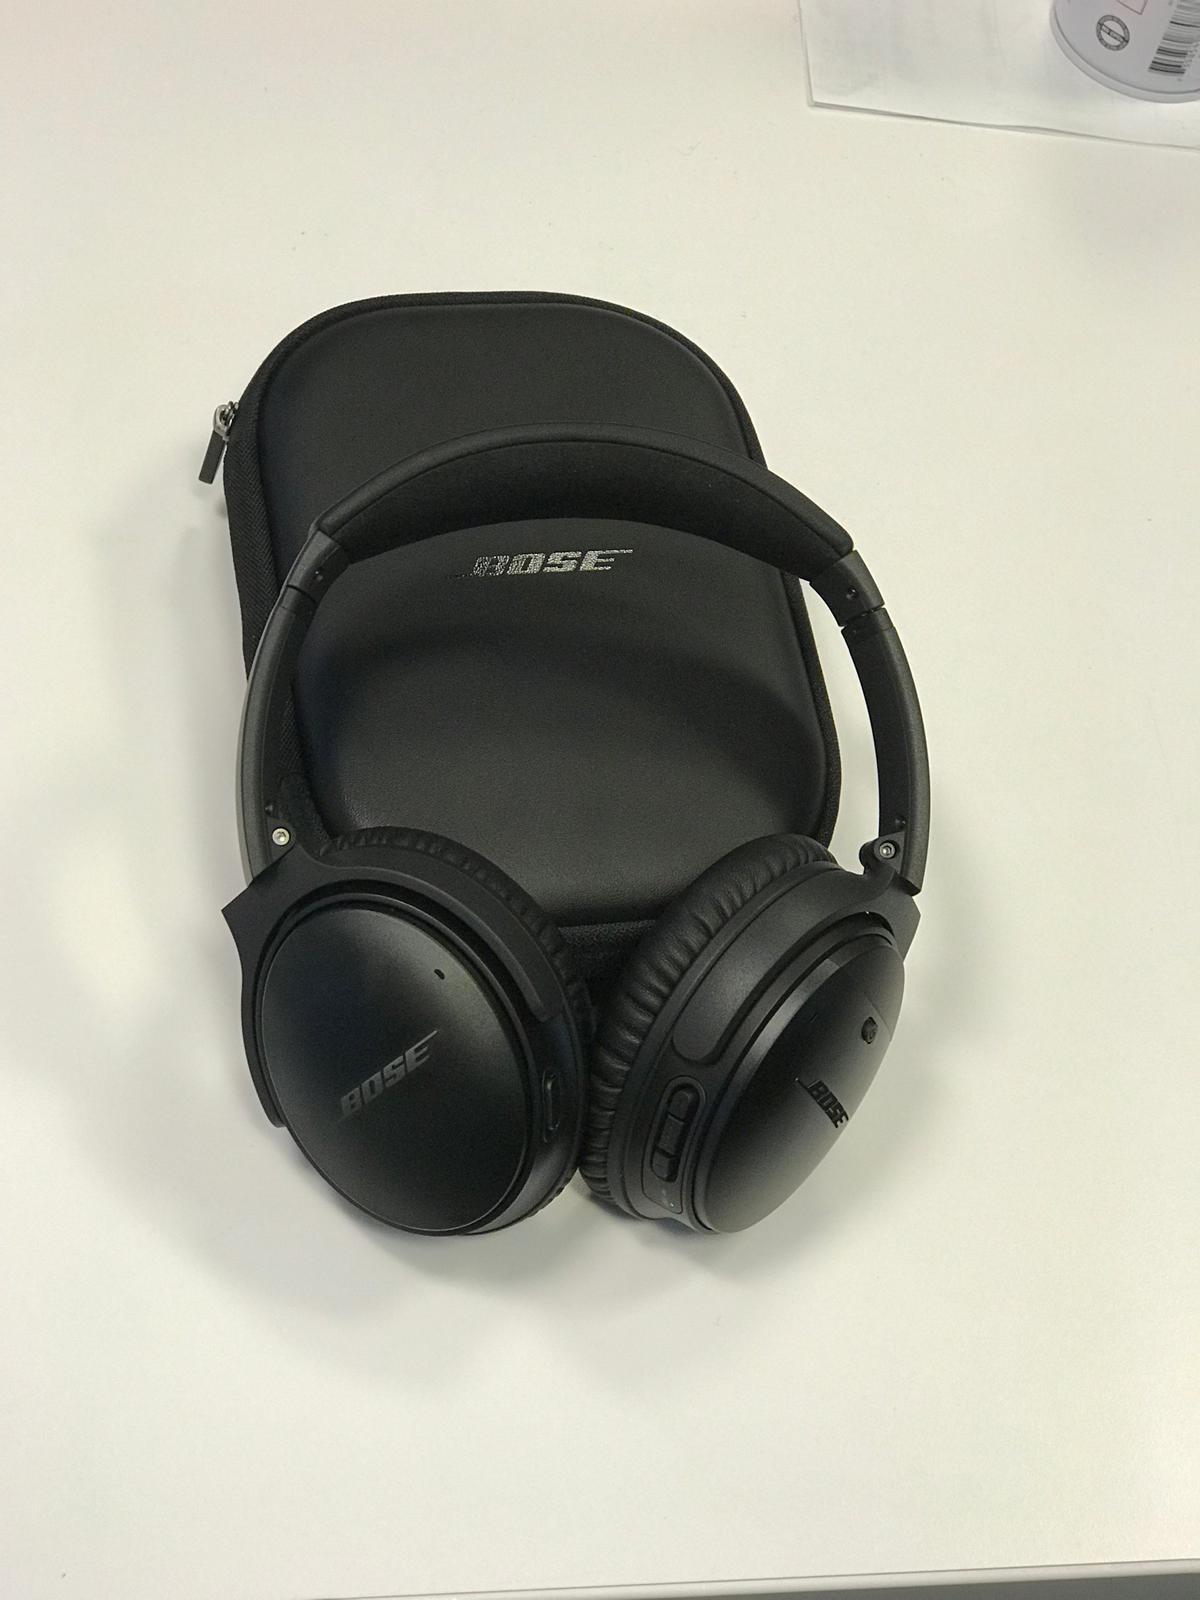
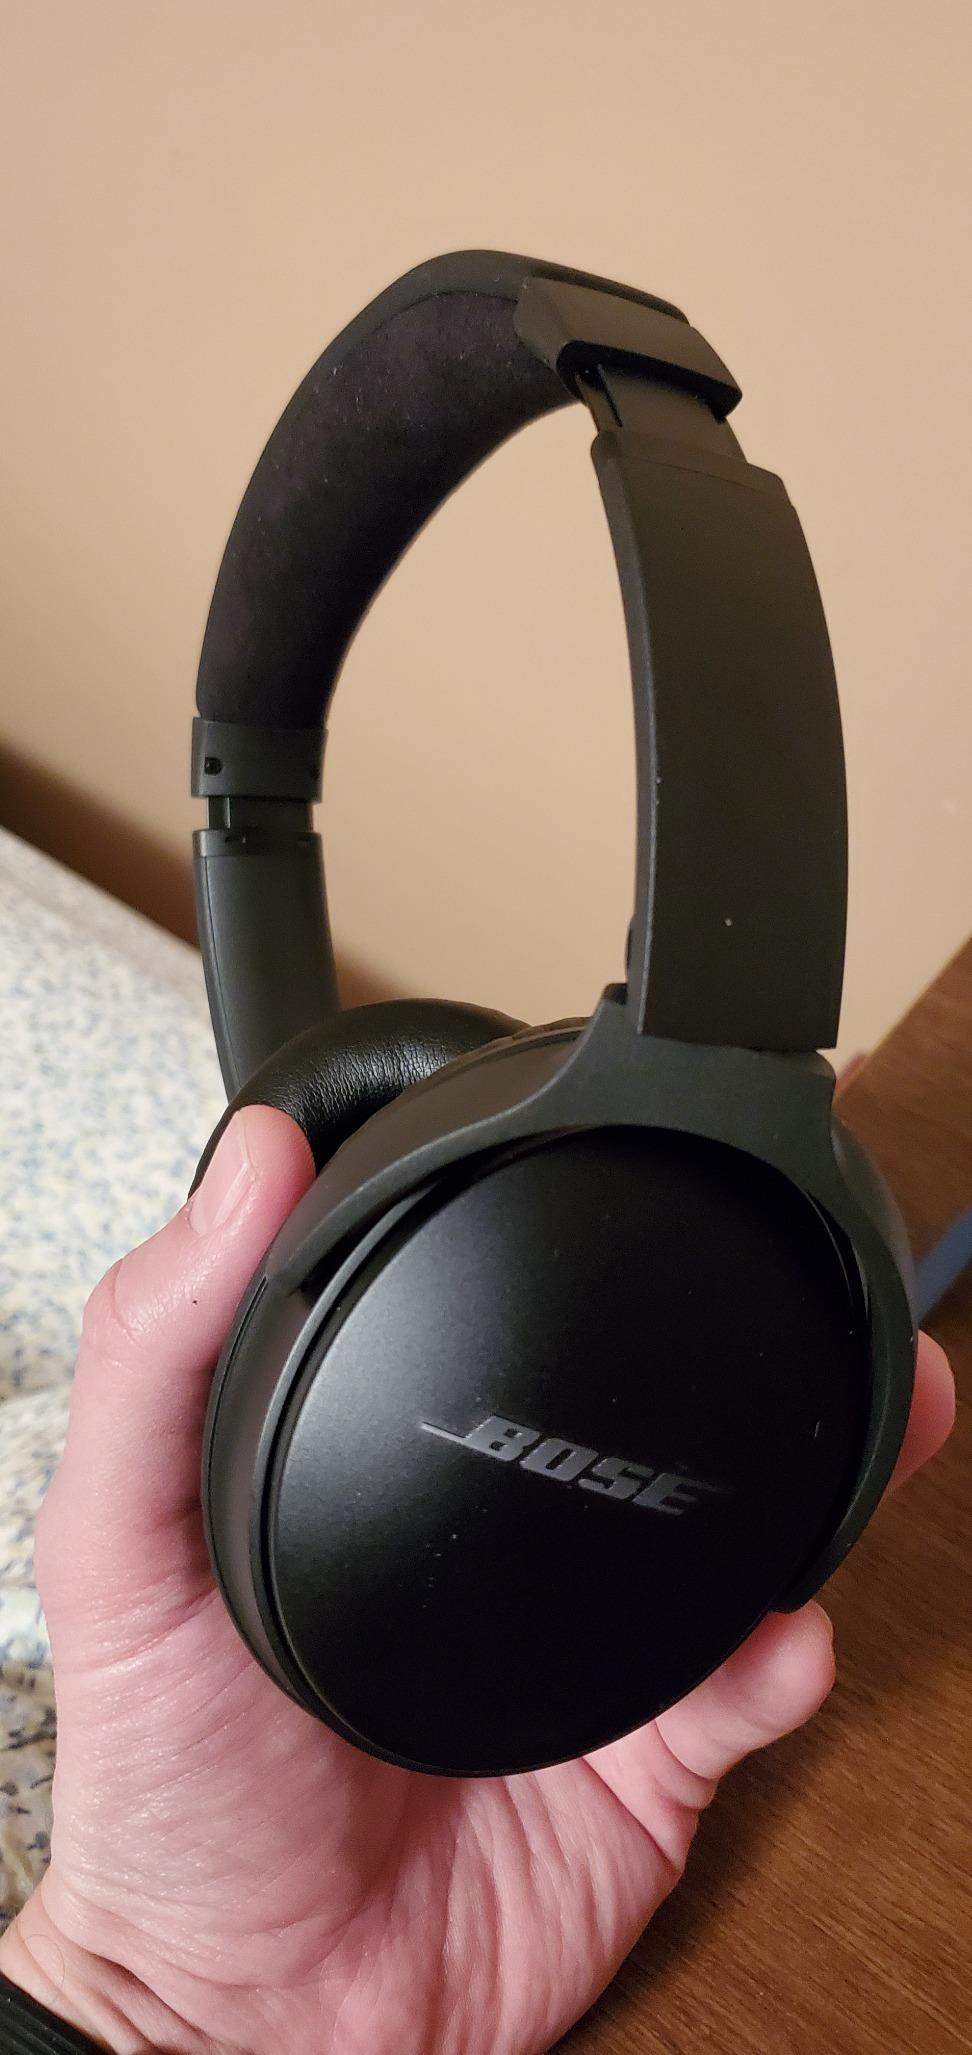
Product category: headphones
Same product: yes